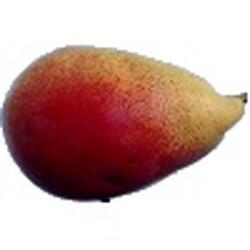
Label: Pear